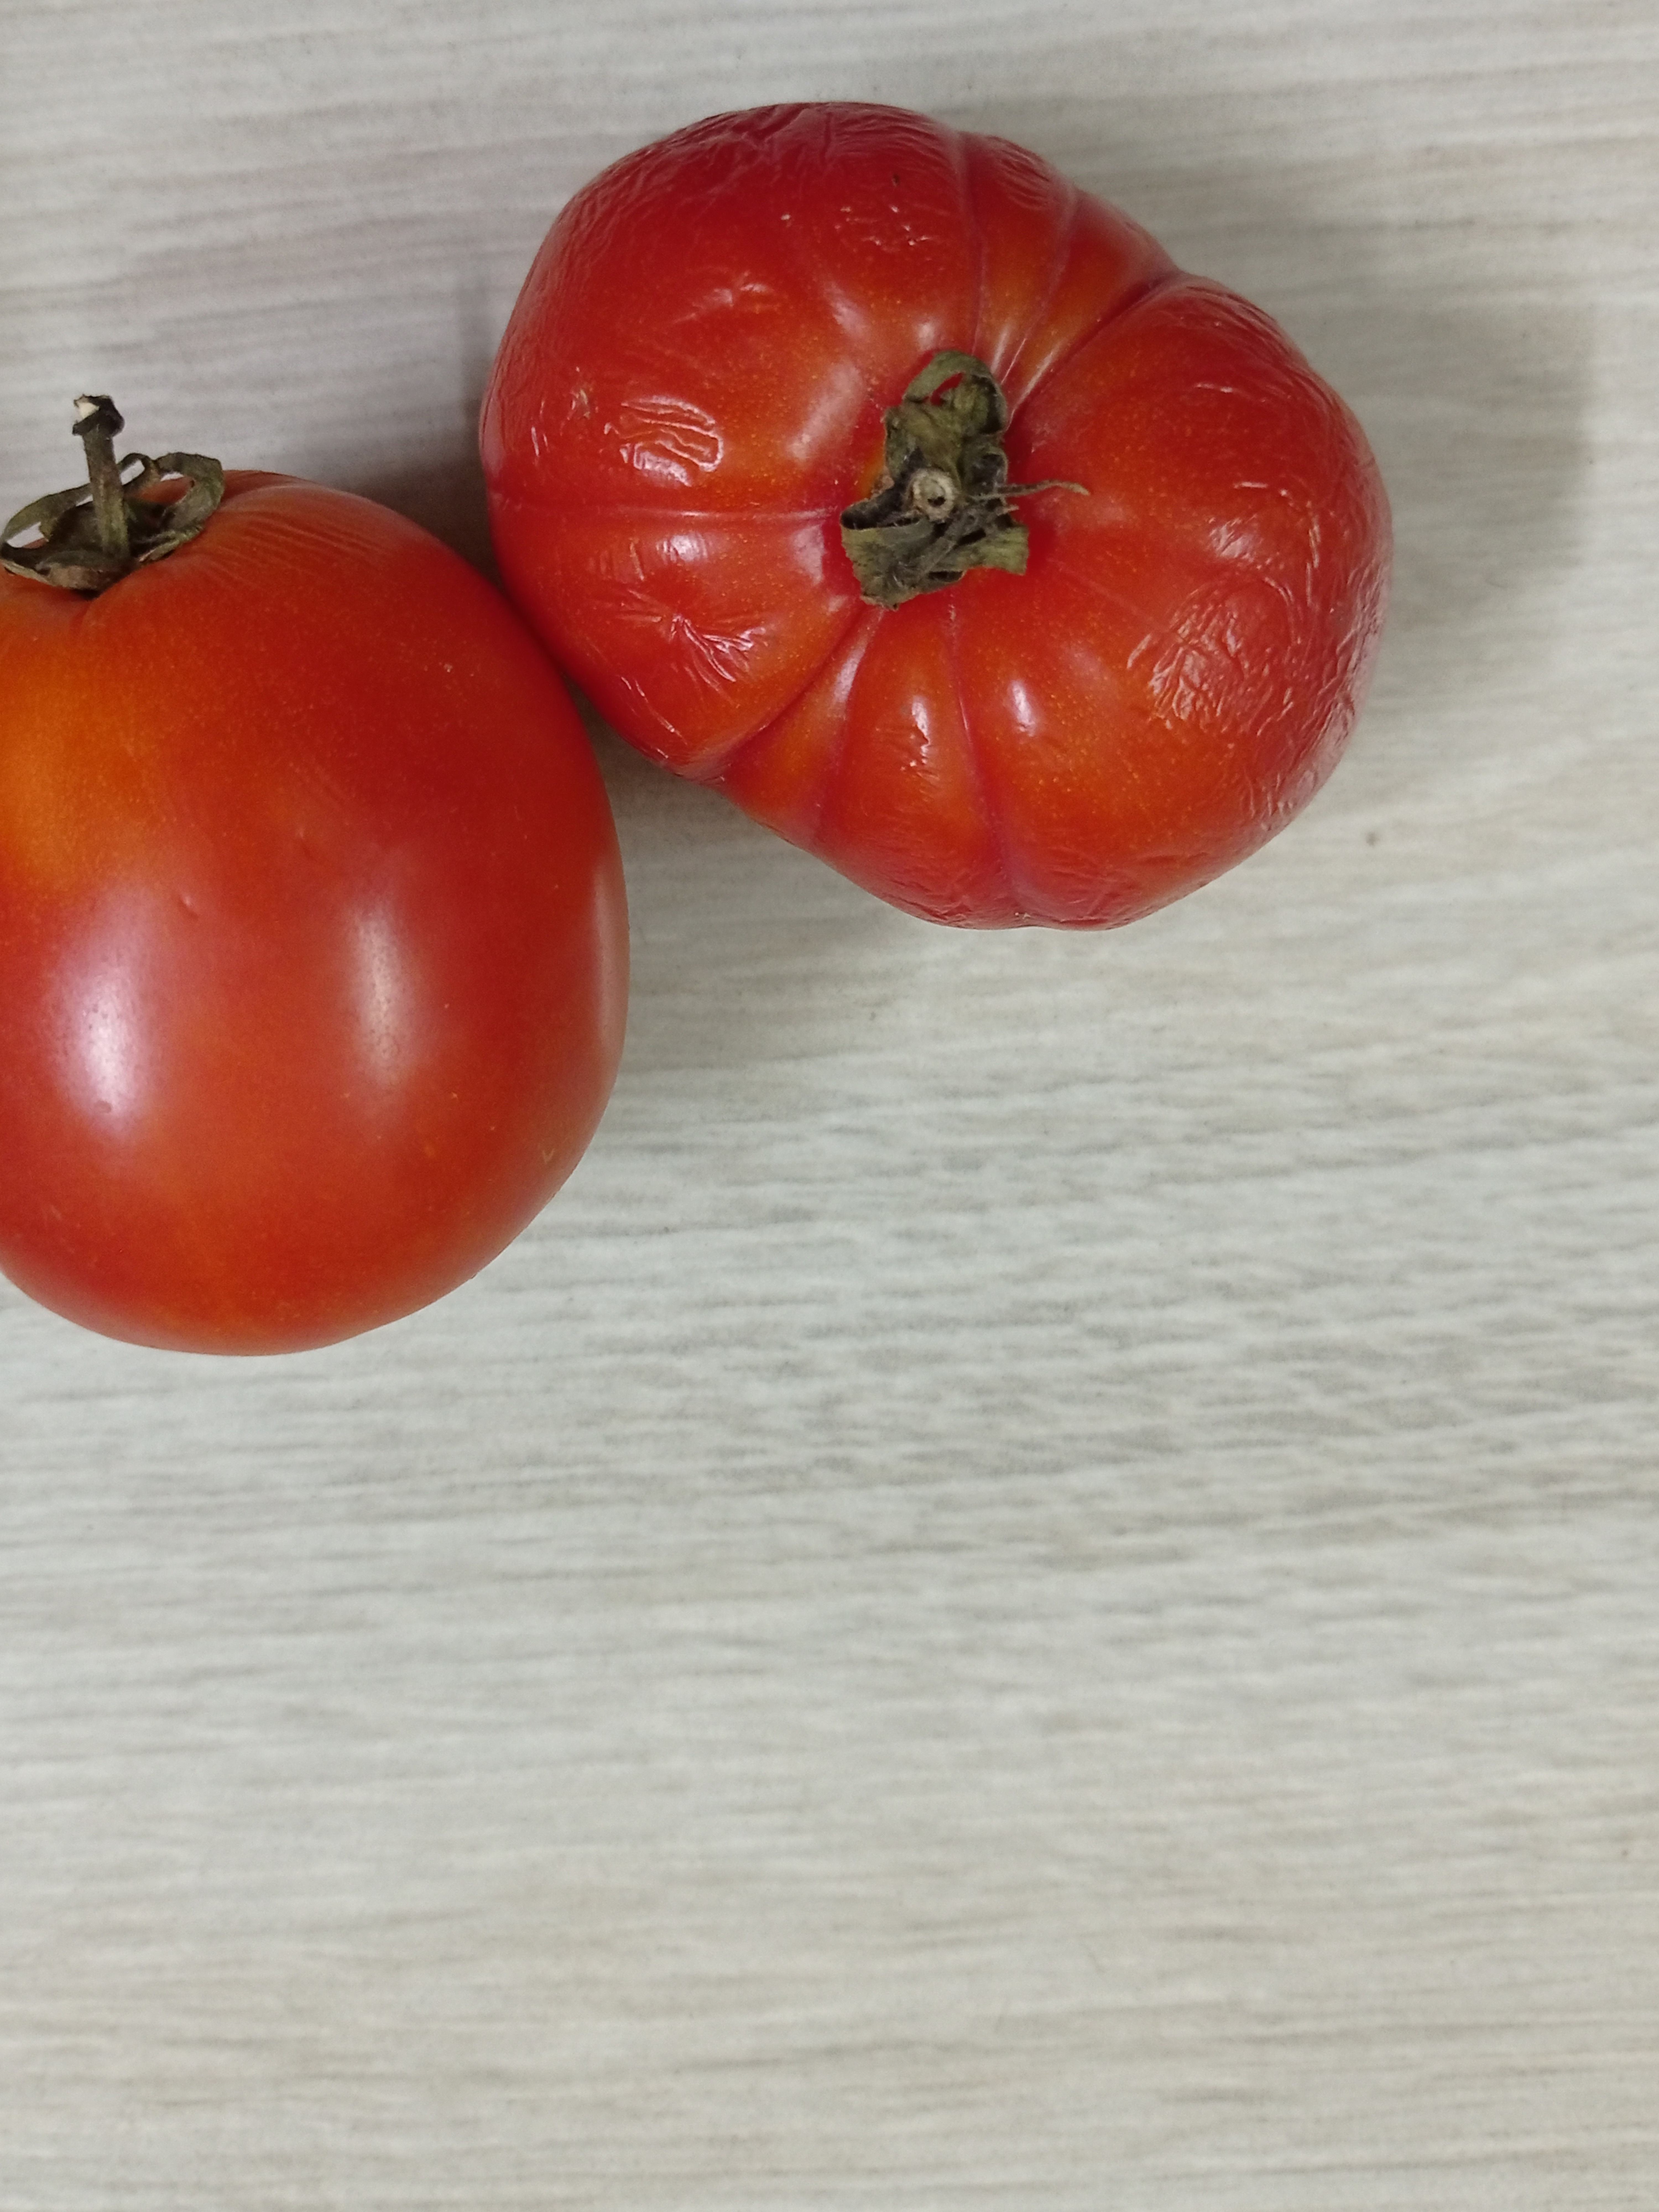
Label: Fresh